Gear

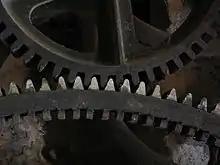
A cast gearwheel (above) meshing with a cogged mortise wheel (below). The wooden cogs are held in place by nails.

Still, because of cost or other considerations, some early metal gears had wooden cogs, each tooth forming a type of specialised 'through' mortise and tenon joint